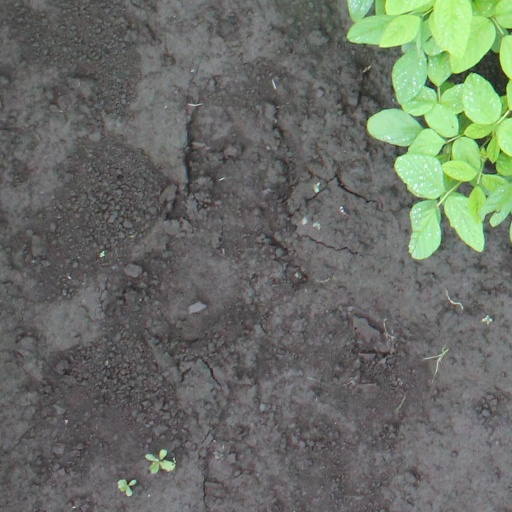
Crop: soybean